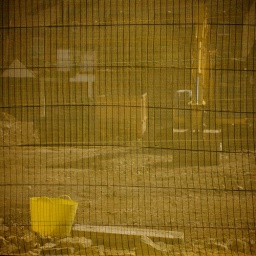
Yellow digger, yellow bucket, screened by yellow mesh on a building site in Black Jack Lane, Cirencester, Gloucestershire, UK